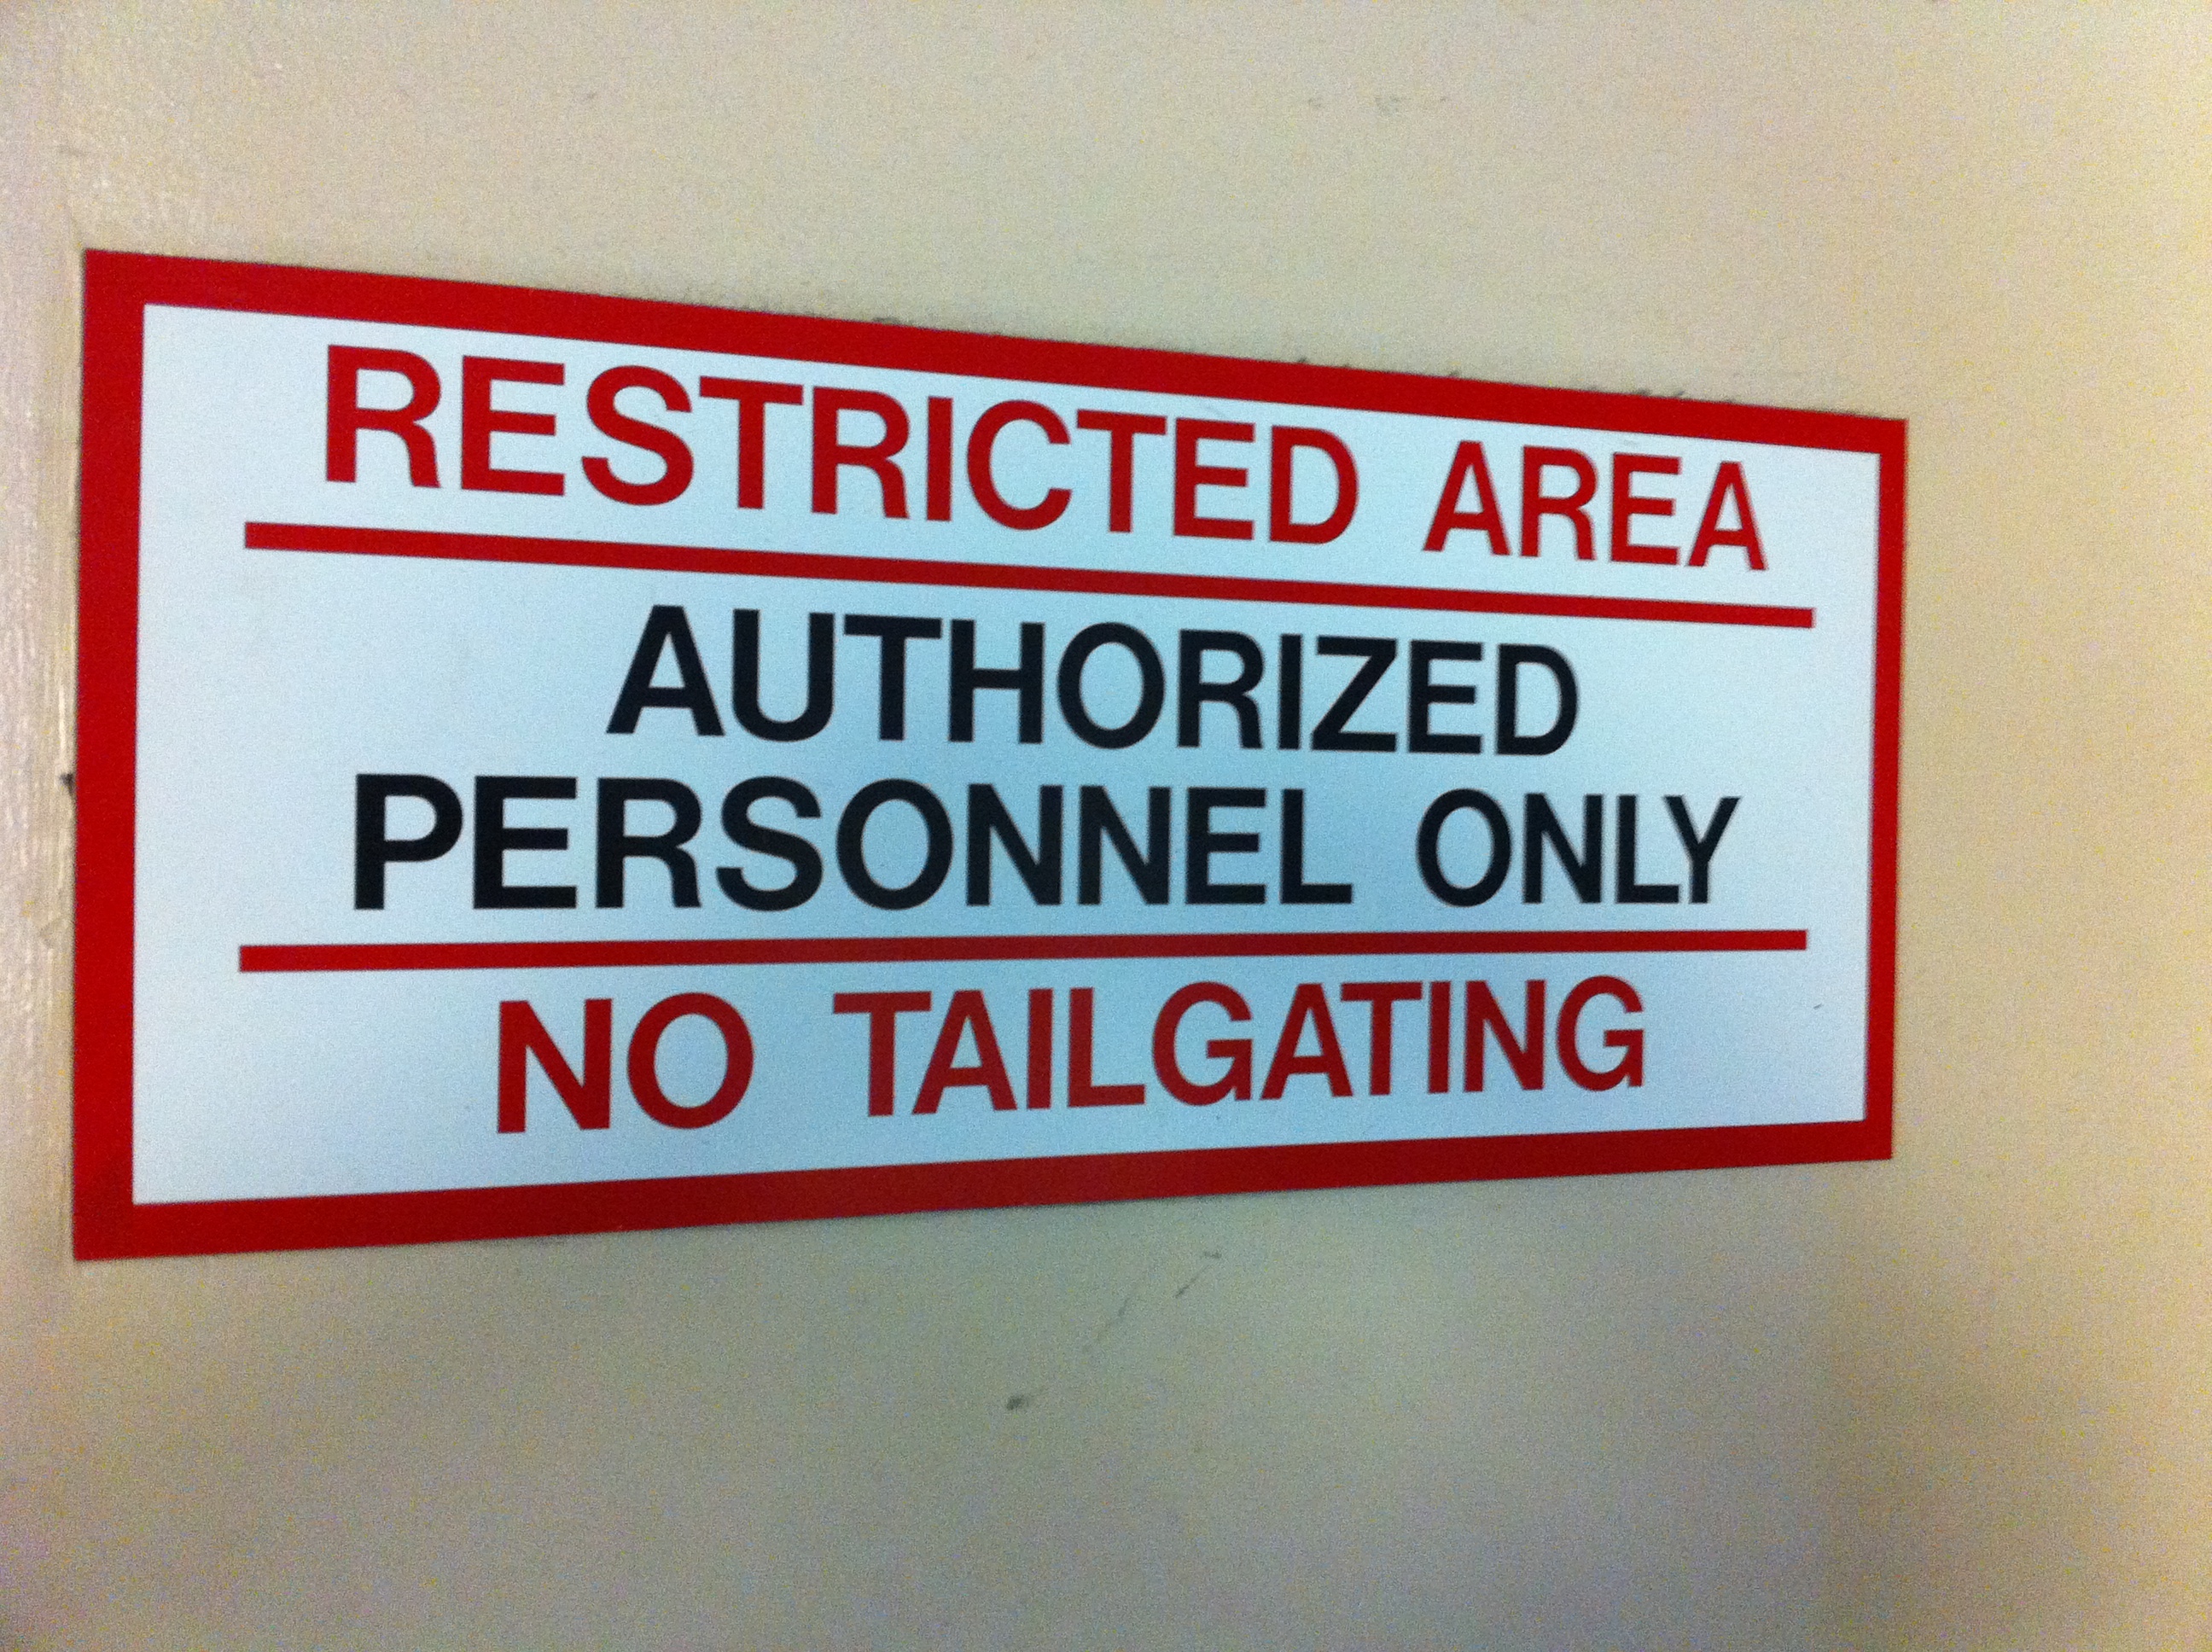
iphone, advertising, sign, banner, street sign, signage, brand, shape, vehicle registration plate